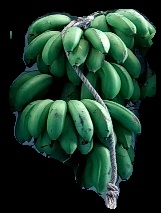
Variety: rasbale
Grade: grade2